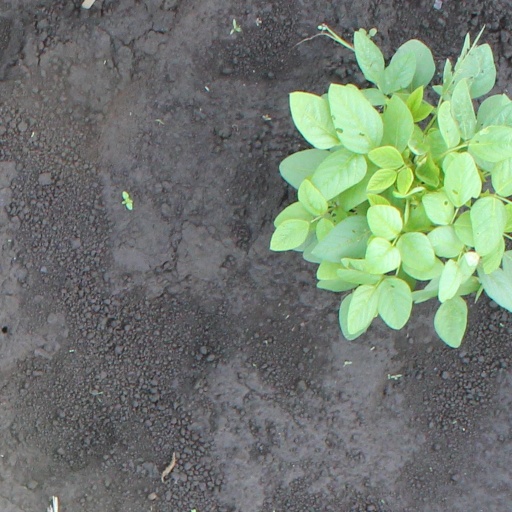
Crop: soybean